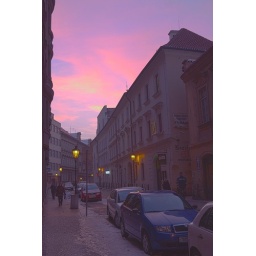
A nice sunset sky over a winter street in prague